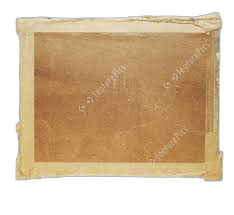
Waste category: cardboard